List of the wettest tropical cyclones by country

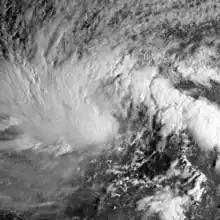
Tropical Storm Bavi

The mountainous island archipelago is constantly struck by typhoons recurving out of the tropics, which are normally in extratropical transition as they pass through Japan. Typhoon Namtheun of the 2004 Pacific typhoon season holds the national 24-hour precipitation record with observed in Kisawa village, surpassing the previous record of set during Typhoon Fran in 1976.